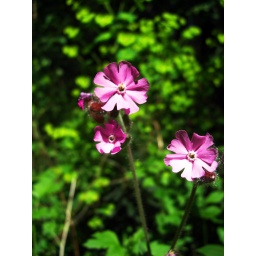
Pusple flowers in the forest